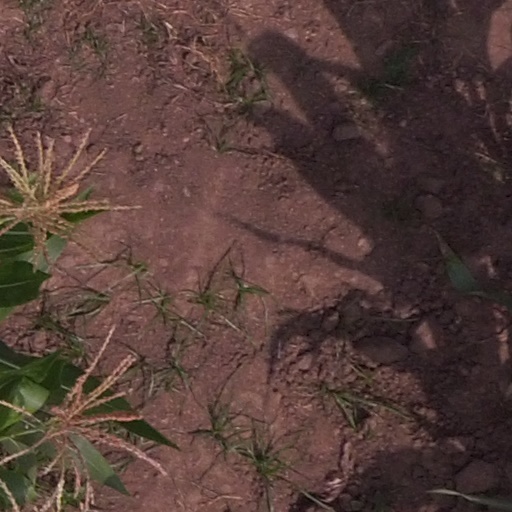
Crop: maize; corn